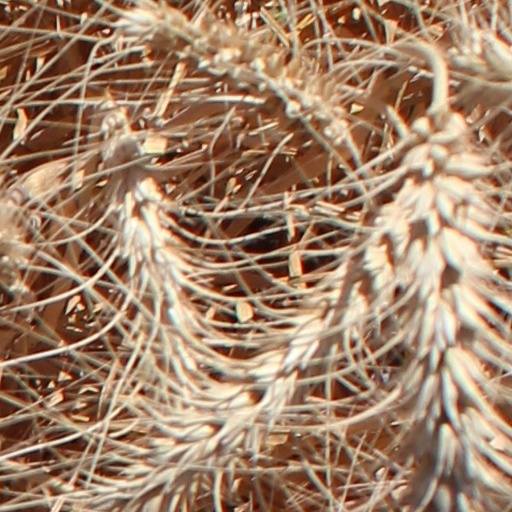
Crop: wheat